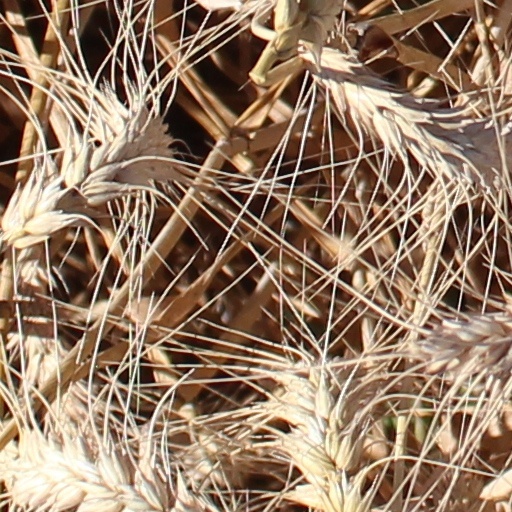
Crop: wheat